Spider

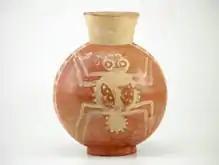
This Moche ceramic depicts a spider, and dates from around 300 CE.

Spiders are used as food. Cooked tarantulas are considered a delicacy in Cambodia, and by the Piaroa Indians of southern Venezuela – provided the highly irritant bristles, the spiders' main defense system, are removed first.